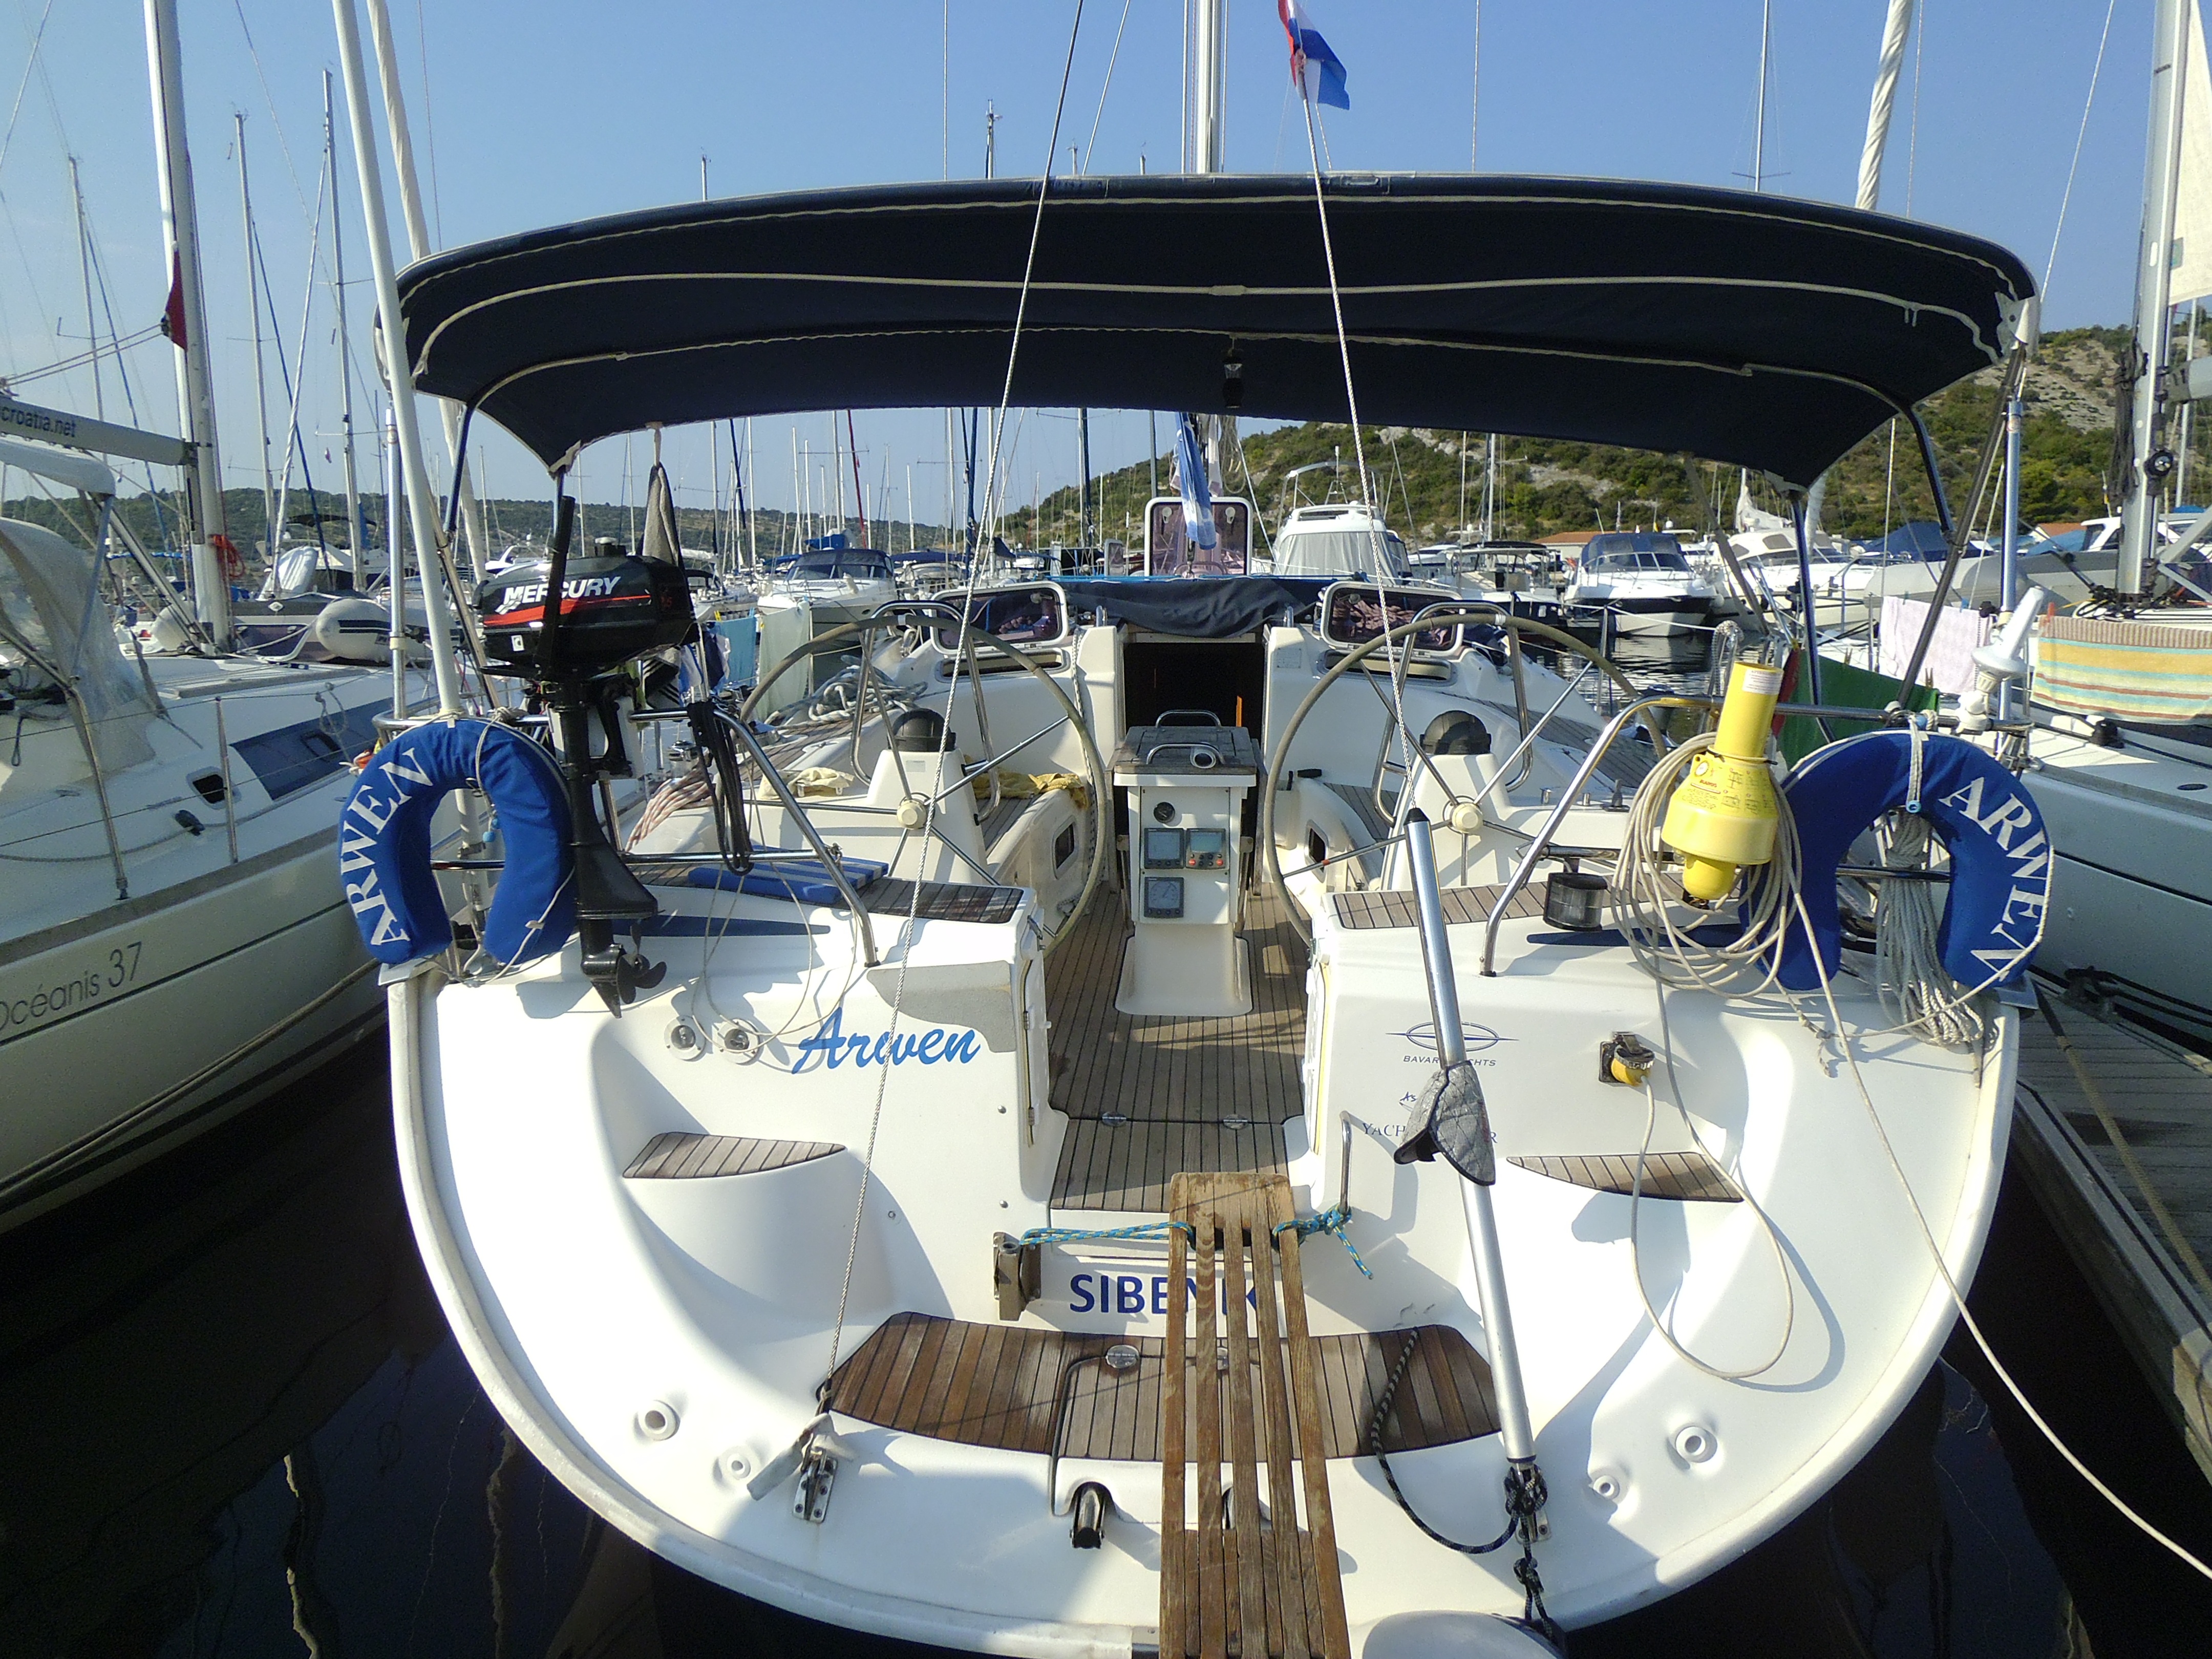
boat, ship, vehicle, mast, sailing, yacht, holiday, marina, sailboat, clipper, watercraft, ecosystem, passenger ship